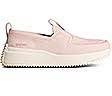
Label: Boat